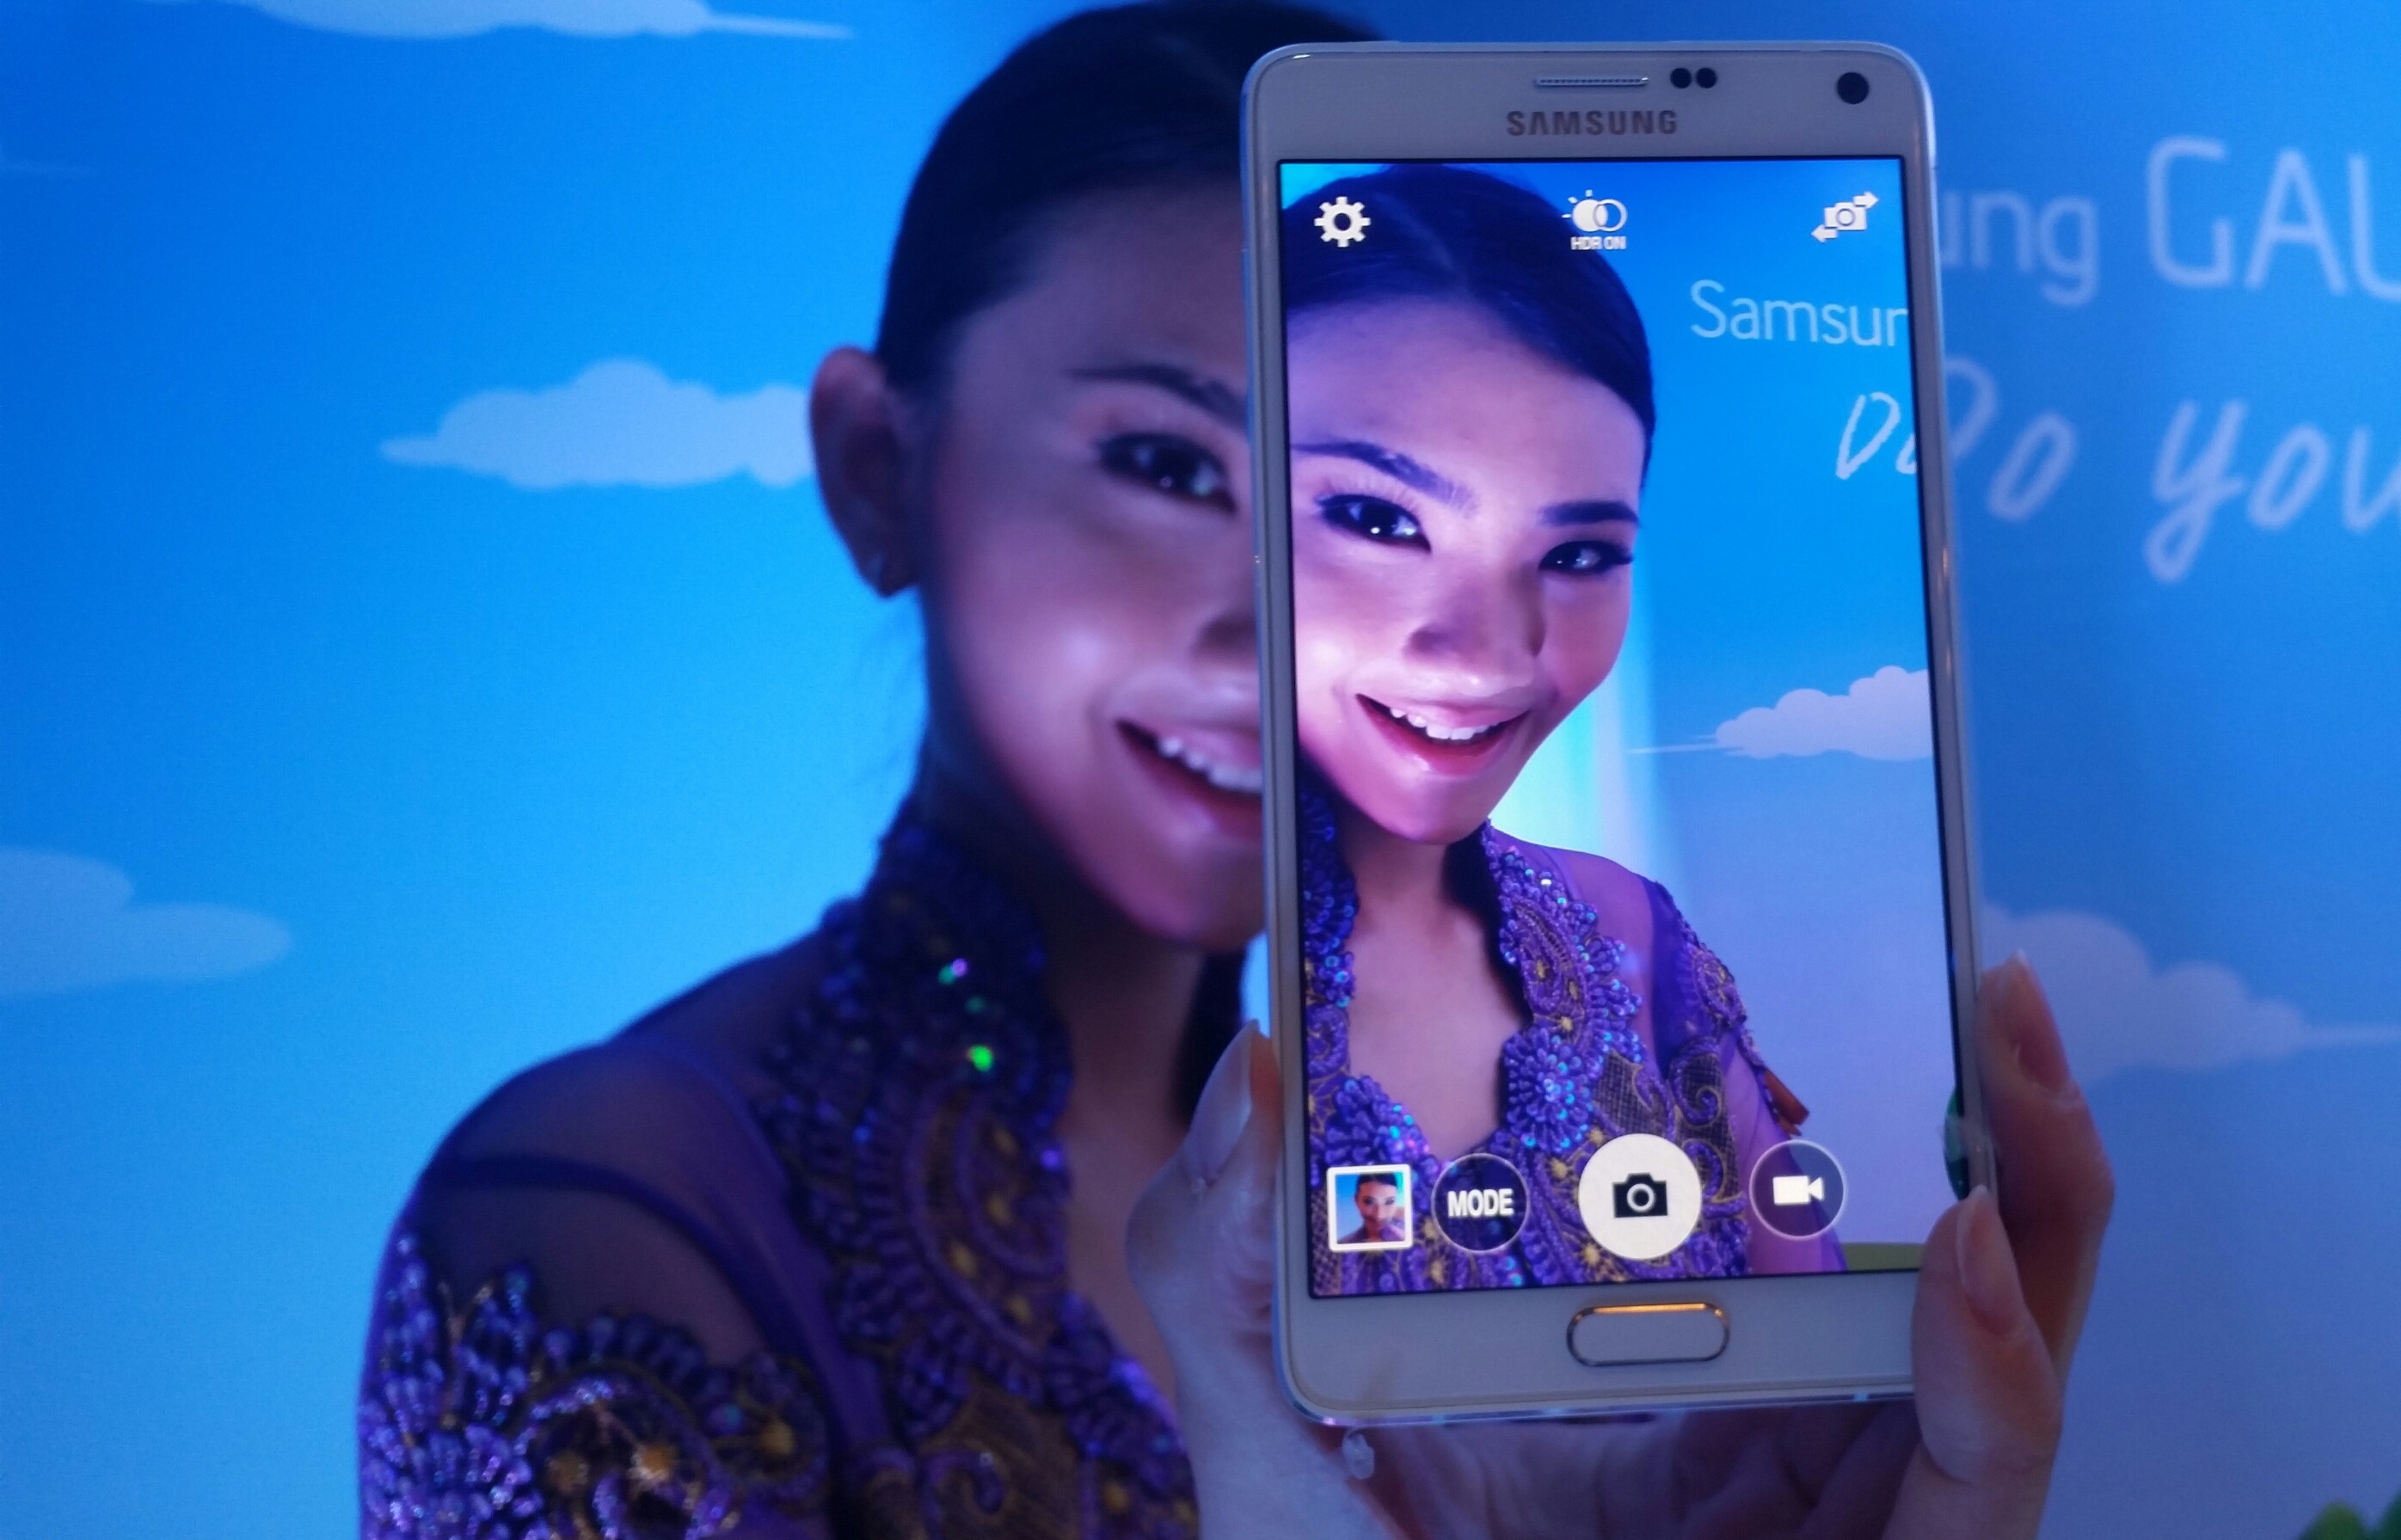
smartphone, mobile, screen, photography, gadget, blue, galaxy, mobile phone, device, samsung, display, selfie, image, screenshot, note 4